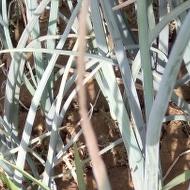
Crop: Onion
Condition: fusarium-d